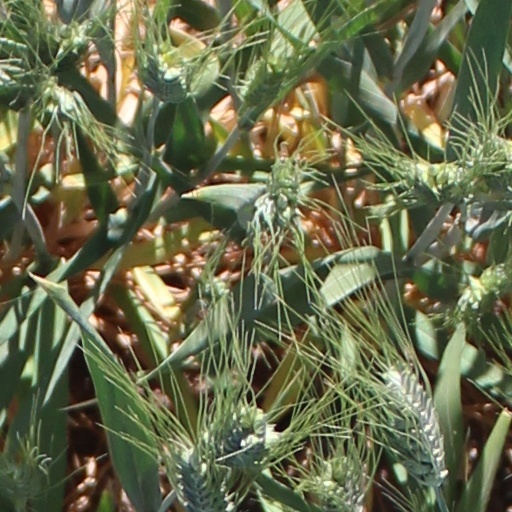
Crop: wheat